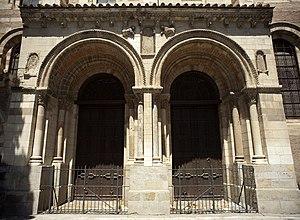
La porte des Comtes est une porte de la Basilique Saint-Sernin de Toulouse.